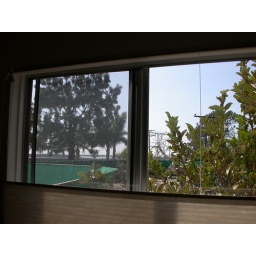
The view out of the kitchen window, you can see the ocean in a distance